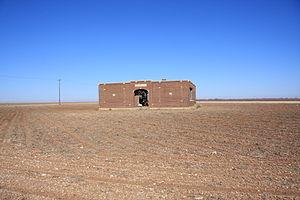
Mesquite est une ancienne localité et dorénavant une ville fantôme, qui était située le long de la route farm-to-market 1 054, au nord-ouest de Gail et du comté de Borden, au Texas, aux États-Unis. Une école y est ouverte en 1905 et reste ouverte jusqu'au début des années 1930. Eloignée des grands axes routiers, elle est restée une localité rurale. Au début des années 2000, elle ne compte plus aucun habitant.
Cet article recense les villes fantômes du Texas, aux États-Unis.